Tachov

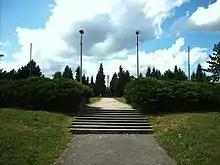
Mohyla memorial

The Church of the Assumption of the Virgin Mar was originally a Gothic church, but it went through many arrangements during the 14th century. The last reconstruction lasted from 1904 to 1908 and the church was rebuilt in Neo-Gothic style. The inside arrangements come from 1670. It does not have only the classical function of a church. Nowadays there are held many concerts during the year.